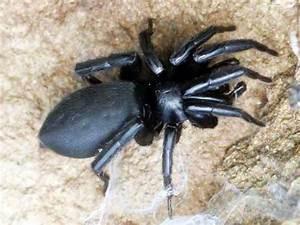
spider